Cantabrian stelae

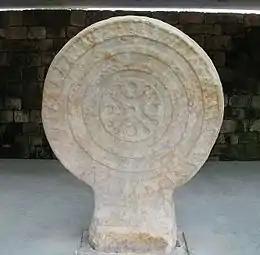
Cantabrian stele of Barros (Cantabria). Carved in sandstone and over a pier base, its dimensions are 1.70 m in diameter and 0.32 m thick.

The Cantabrian stelae are monolithic stone disks of different sizes, whose early precedents were carved in the last centuries before the romanization of Cantabria in northern Iberian Peninsula. Cantabrian stelae include swastikas, triskeles, crosses, spirals, helixes, warriors or pre-Roman funerary representations among their usual ornamentation. The most famous is called "Estela de Barros" (Barros Stele) which can be visited in the "Parque de las Estelas" (Stelae Park) in the town of Barros, in Los Corrales de Buelna. This stele is part of the current coat of arms of Cantabria and the meaning of tetraskelion would be related to solar worship. The Barros stele giant size represents the main difference to the smaller stelae found in other parts of northern Spain. In addition to the "Estela de Barros", we can see another larger, fragmented stele in the "Parque de las Estelas".